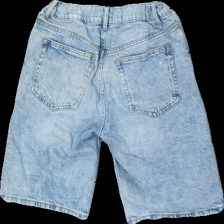
View: back
Type: Shorts
Category: Children
Brand: Lindex
Colors: Blue
Material: 100% cott
Cut: Regular
Size: 158
Season: All
Stains: Major
Smell: Minor
Damage: gula fläckar
Damage location: top center
Price range: <50
Recommended usage: Recycle